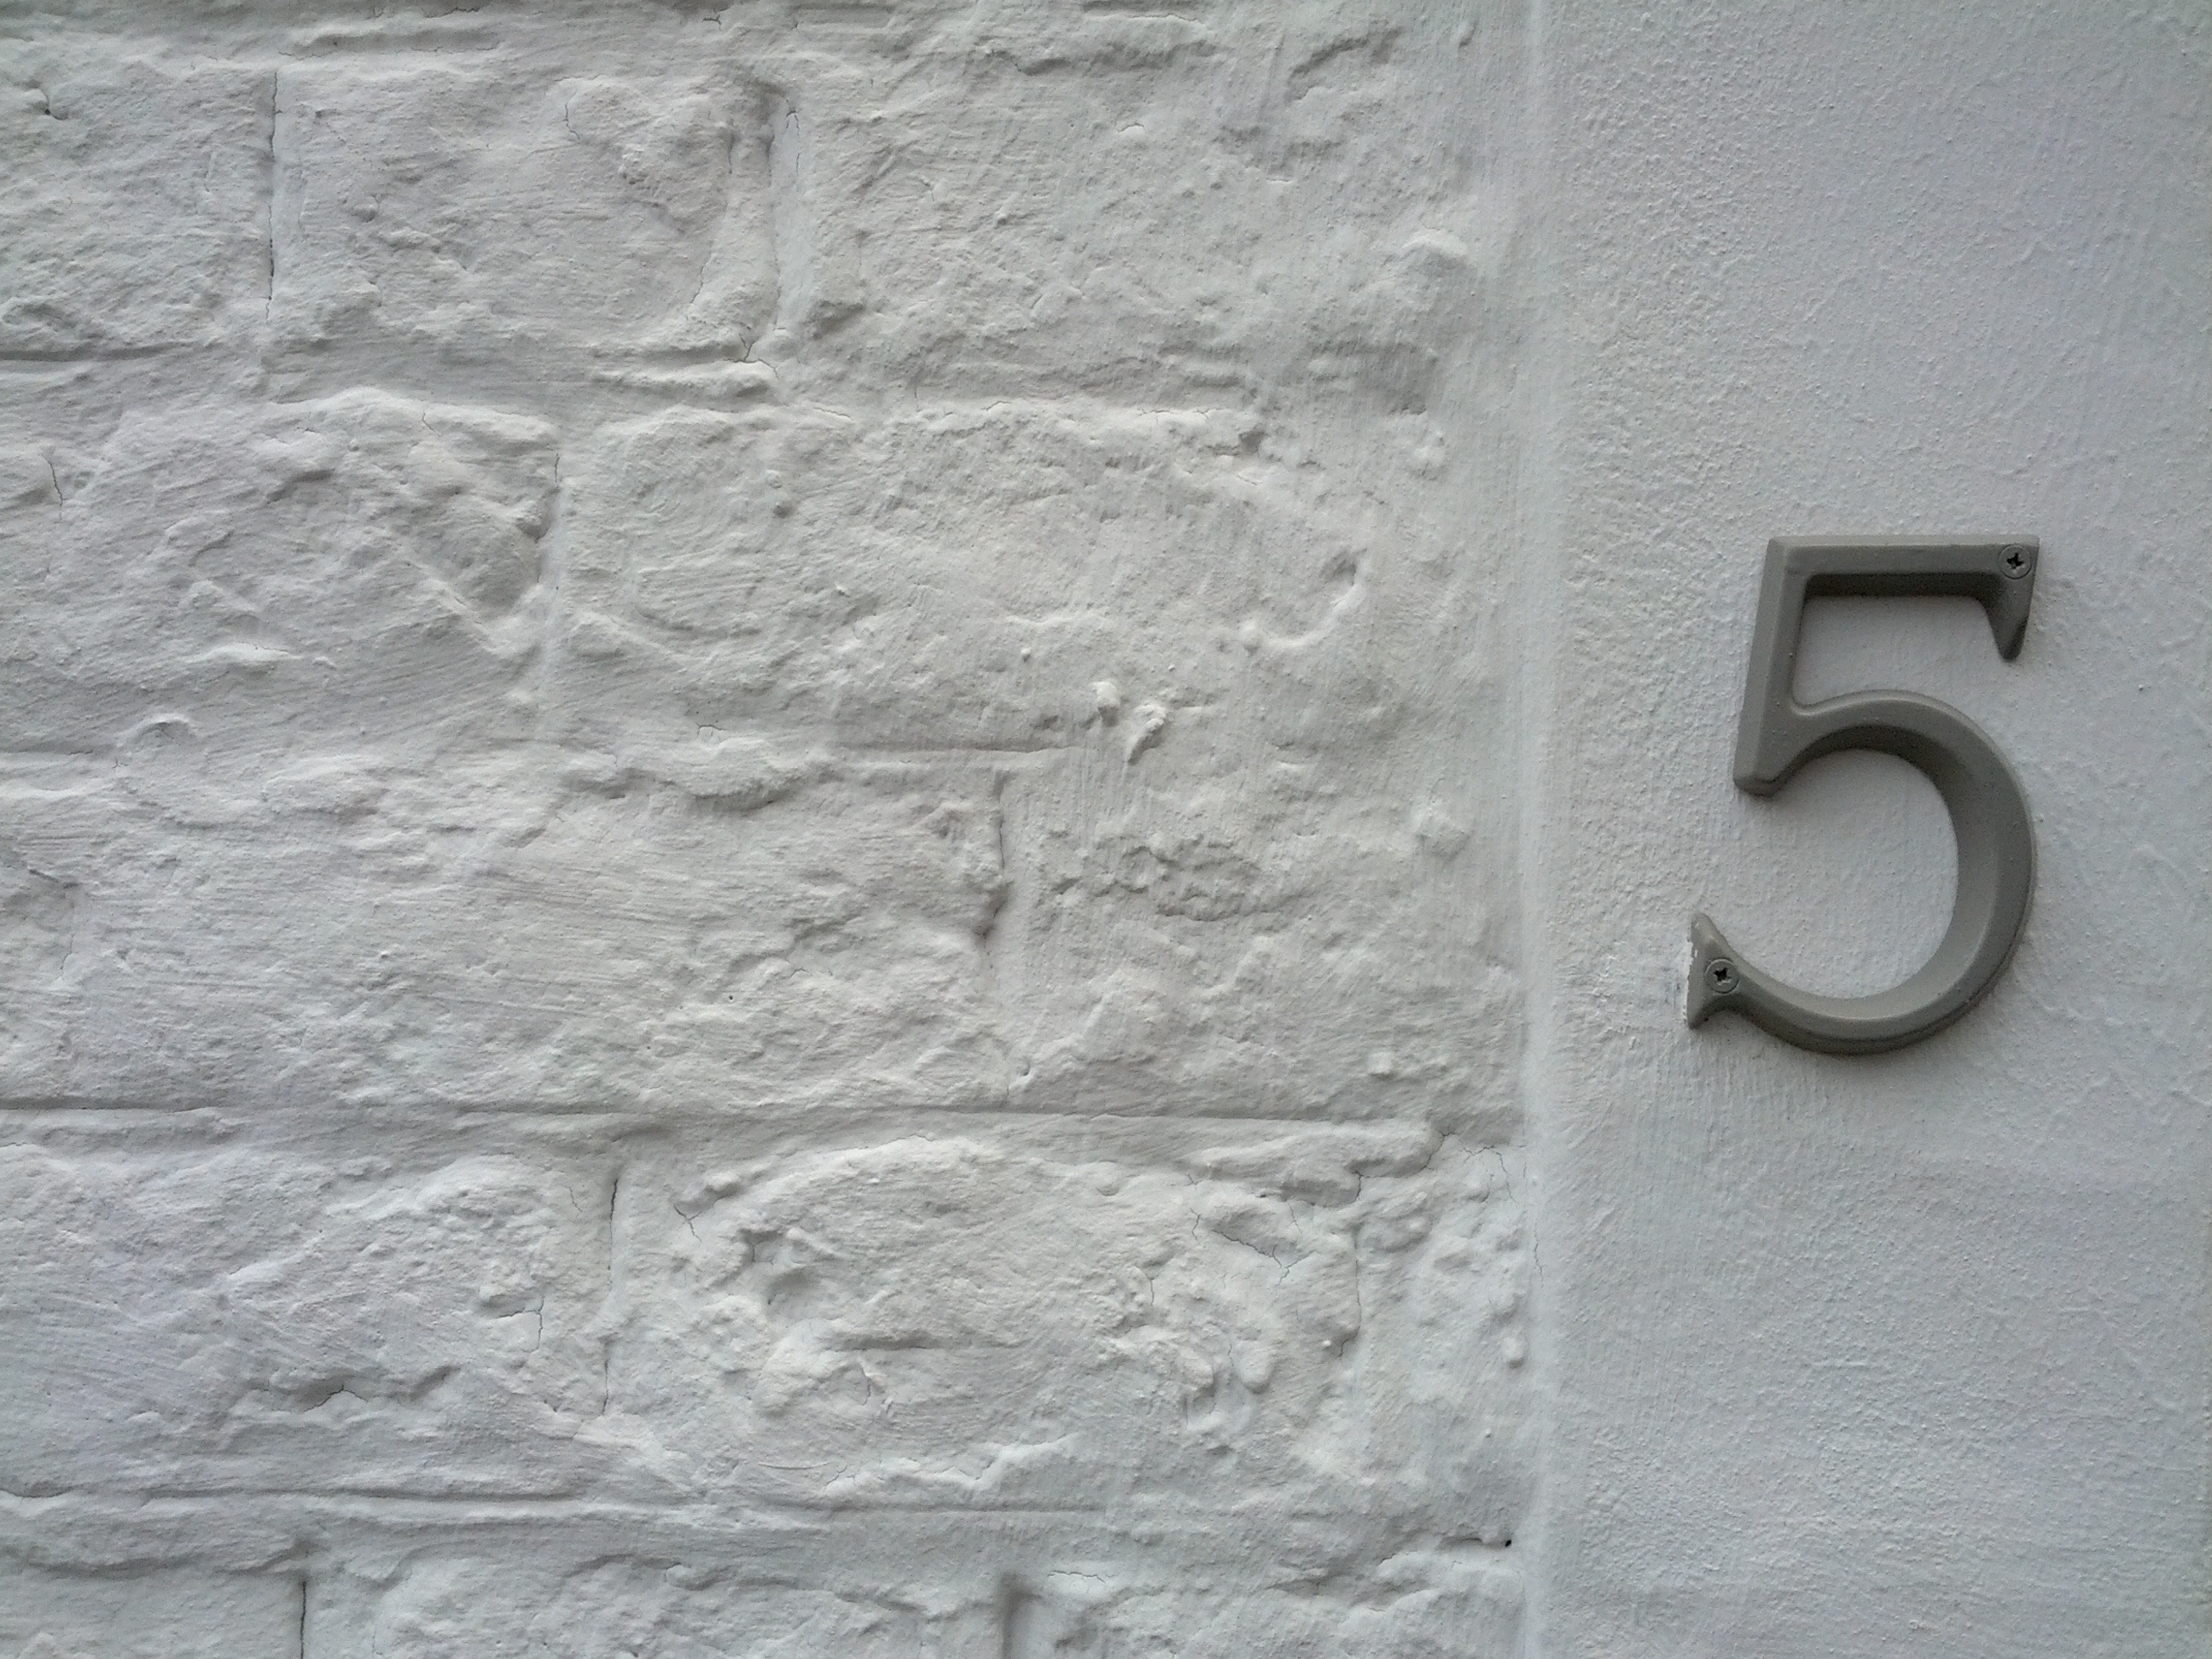
floor, number, wall, tile, brick, material, 5, plaster, flooring, house number